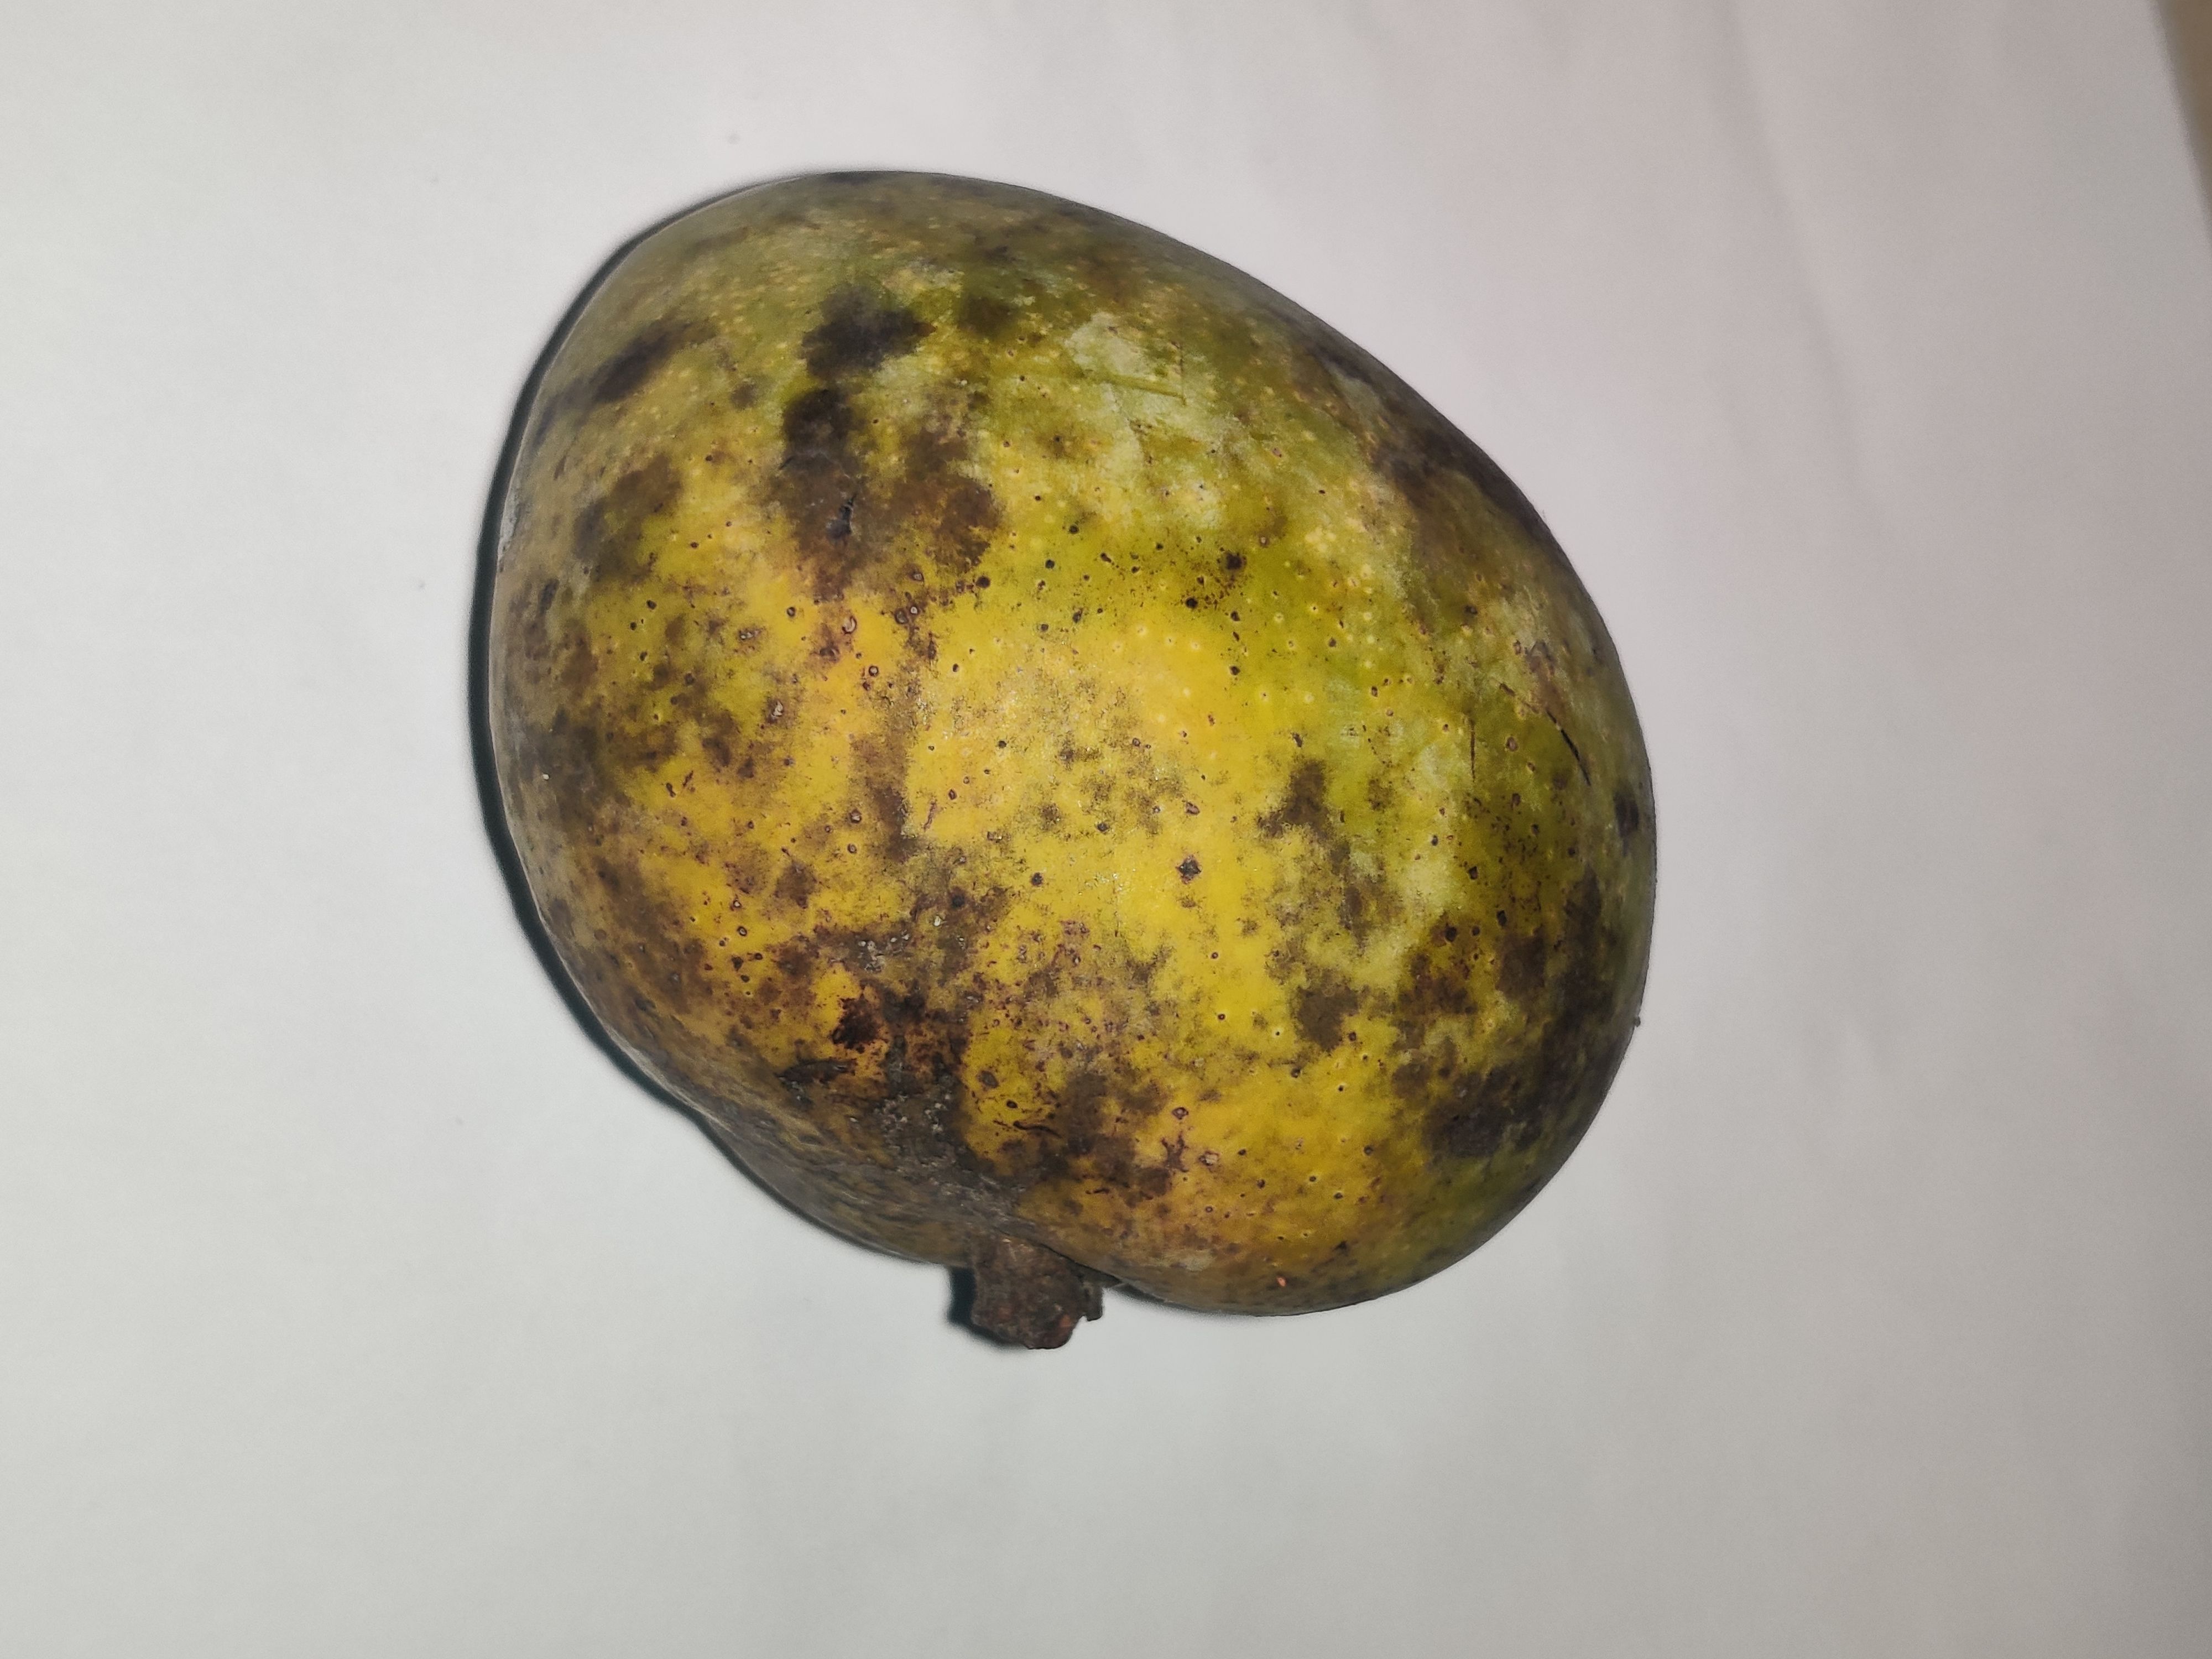
Fruit: mango
Grade: 3rd-grade